José Luis Espert

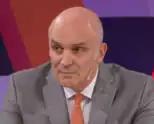
Espert as a presidential candidate on television

He is very critical of the economic policies of the second presidency of Carlos Menem and the governments of Fernando de la Rúa, Eduardo Duhalde, Néstor Kirchner, Cristina Fernández and Mauricio Macri.